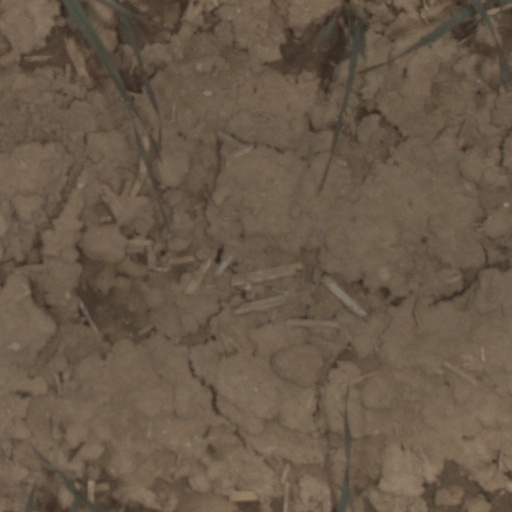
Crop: wheat